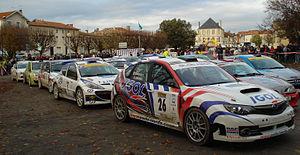
Rallye d'Automne 2010, regroupement à Surgères.
Surgères est une commune du Sud-Ouest de la France, située dans le département de la Charente-Maritime, en région Nouvelle-Aquitaine. Ses habitants sont appelés les Surgériens.
Le Rallye d'Automne est une compétition automobile de rallye sur asphalte qui se déroule chaque année à La Rochelle, pendant la période automnale. Il est organisé par l'ASA Sport Automobile Océan.